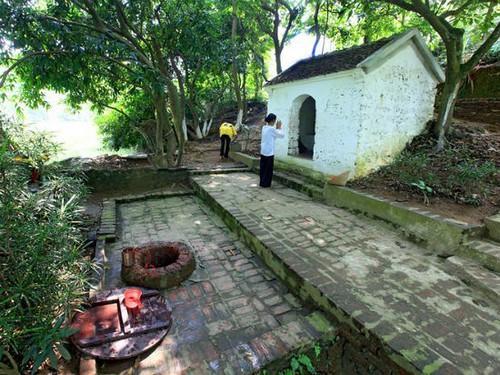
có một người phụ nữ đang cầu nguyện trước căn miếu